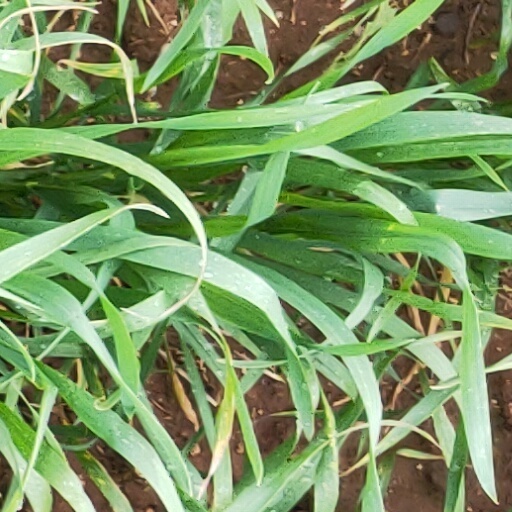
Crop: wheat